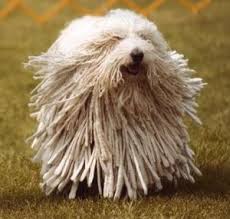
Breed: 318-n000115-komondor